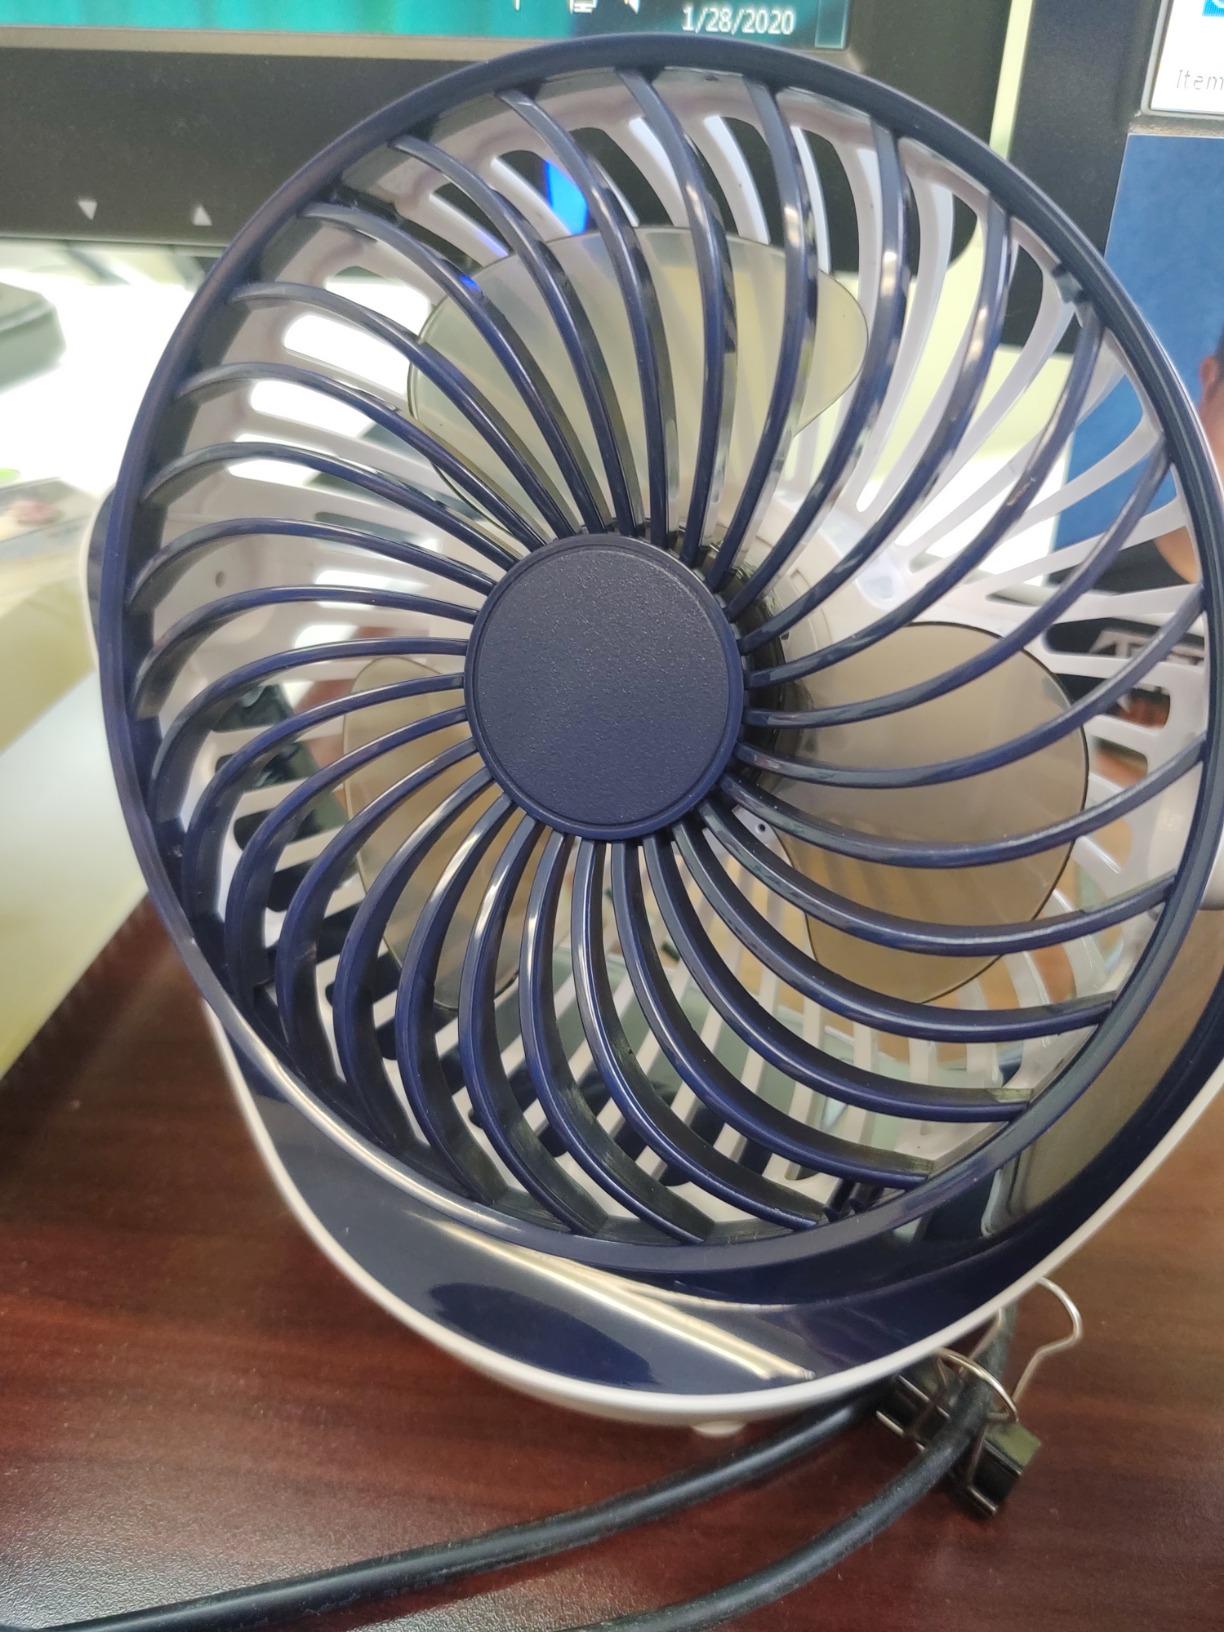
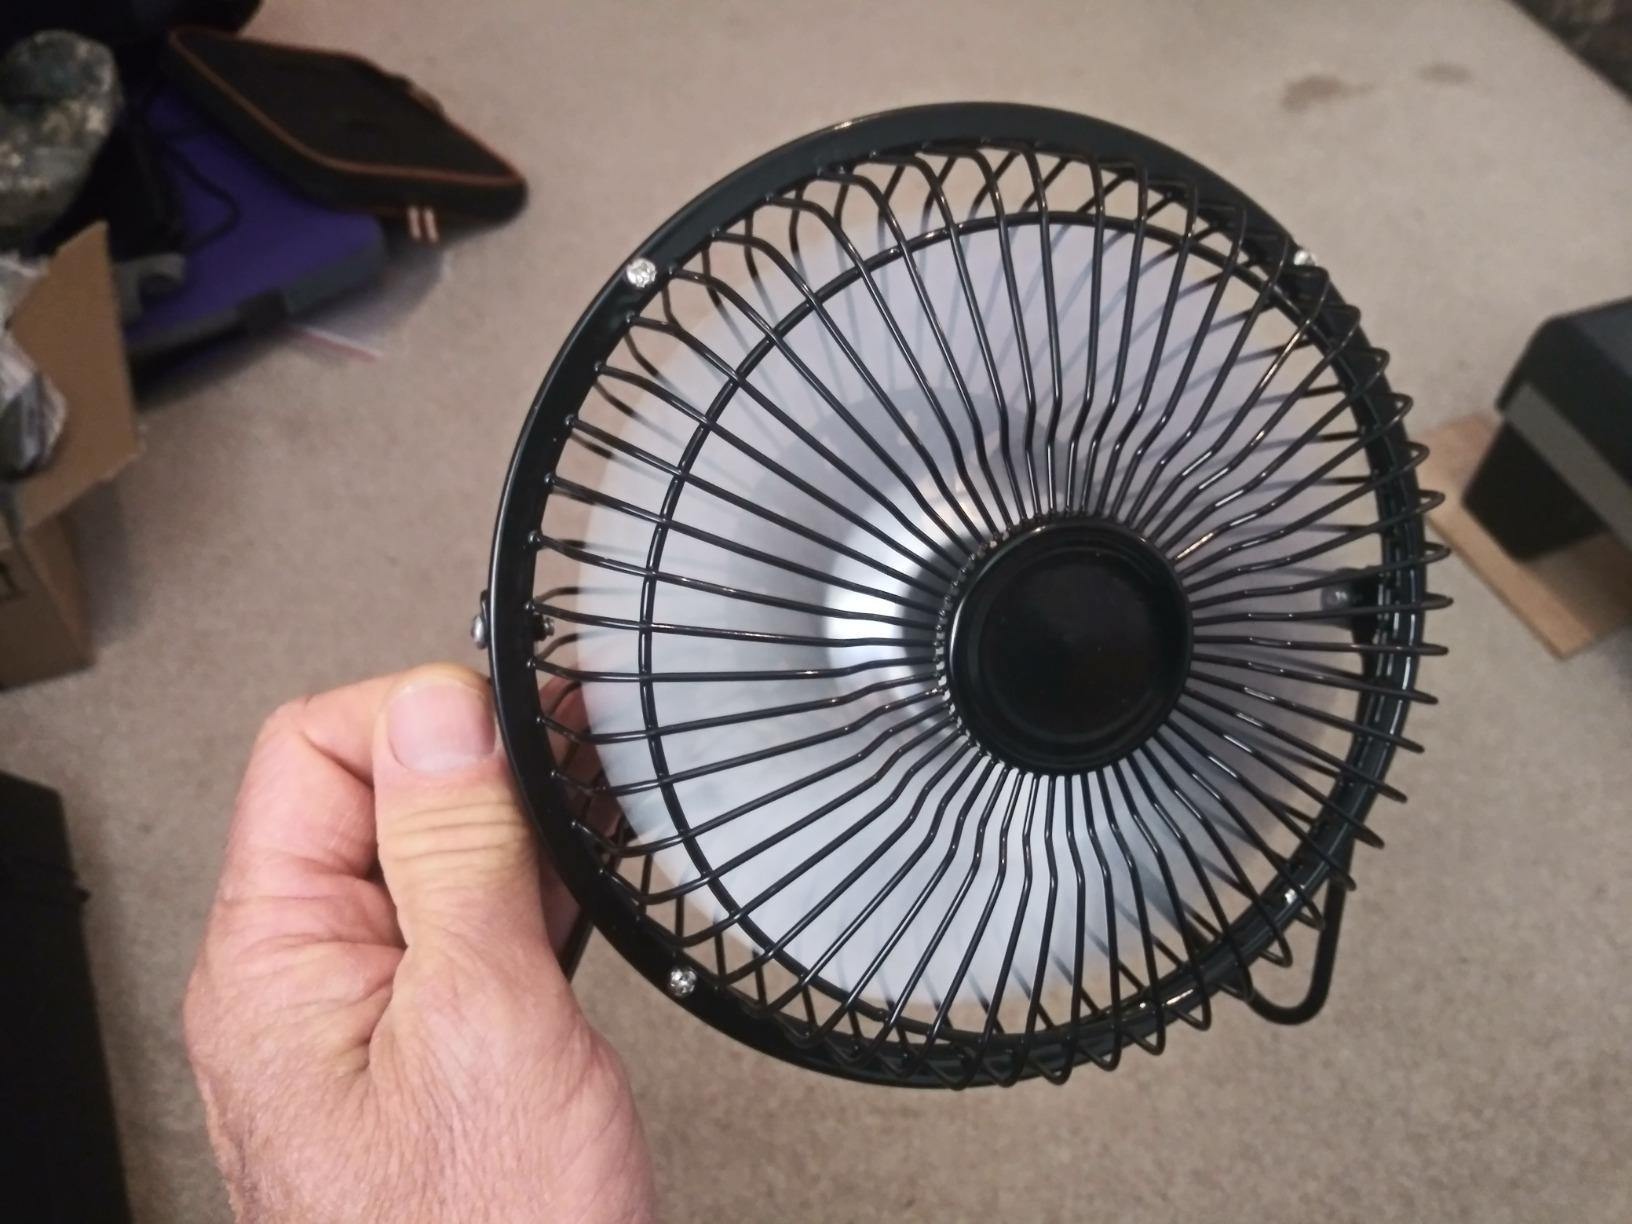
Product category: fan
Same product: no